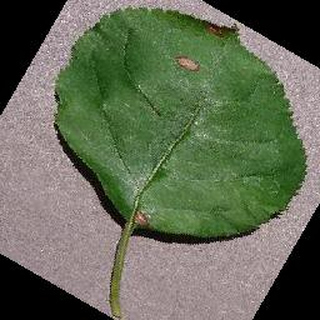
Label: apple_black_rot